A.F.C. Portchester

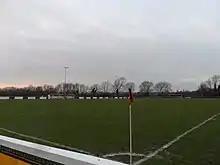
Wicor Recreation Ground in 2018

The club was established in 1971 as Loyds Sports. They joined Division Six of the City of Portsmouth Sunday League. After amalgamating with Colourvision Rangers in 1973 they gained a place in Division Two. In 1976 the club became Wicor Mill, after which they joined the Portsmouth & District League. The club were runners-up in the Portsmouth & District League in 1997–98 and were promoted to Division Three of the Hampshire League; the following year they adopted their current name. Division Three was also renamed Division Two, and the club were runners-up in 1999–2000, earning promotion to Division One.